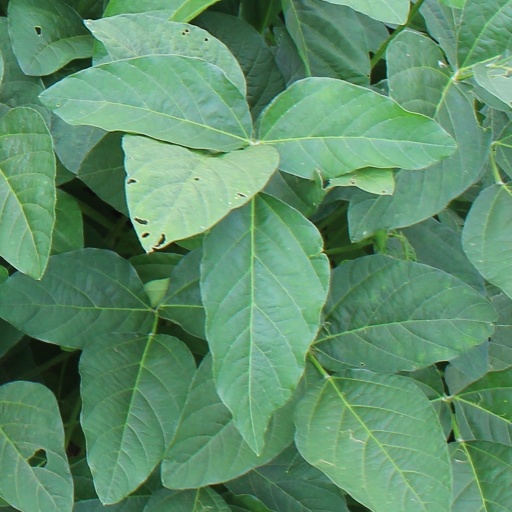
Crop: soybean